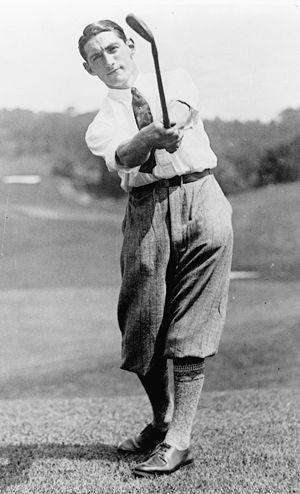
Tommy Dickson Armour était un golfeur écossais puis américain. Surnommé The Silver Scot, il s'est notamment imposé à l'Open américain, au Championnat de la PGA et à l'Open britannique. Il est introduit au World Golf Hall of Fame en 1976.
Le golf en Écosse a été pour la première fois connu au XVᵉ siècle, et le jeu moderne du golf a été pour la première fois développé et établi dans le pays. Le jeu joua un rôle clef dans la sensibilisation sportive nationale. L'Écosse est largement considérée comme la « patrie du golf »’’, et le golf fait partie des icônes culturelles de l'Écosse ; cet argument est souvent utilisé à des fins de promotion touristique. Les golfeurs constituent environ 2 % des touristes ayant visité l'Écosse en 2004